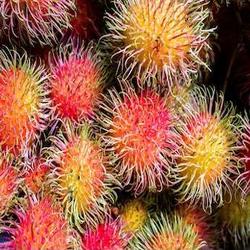
Label: Rambutan